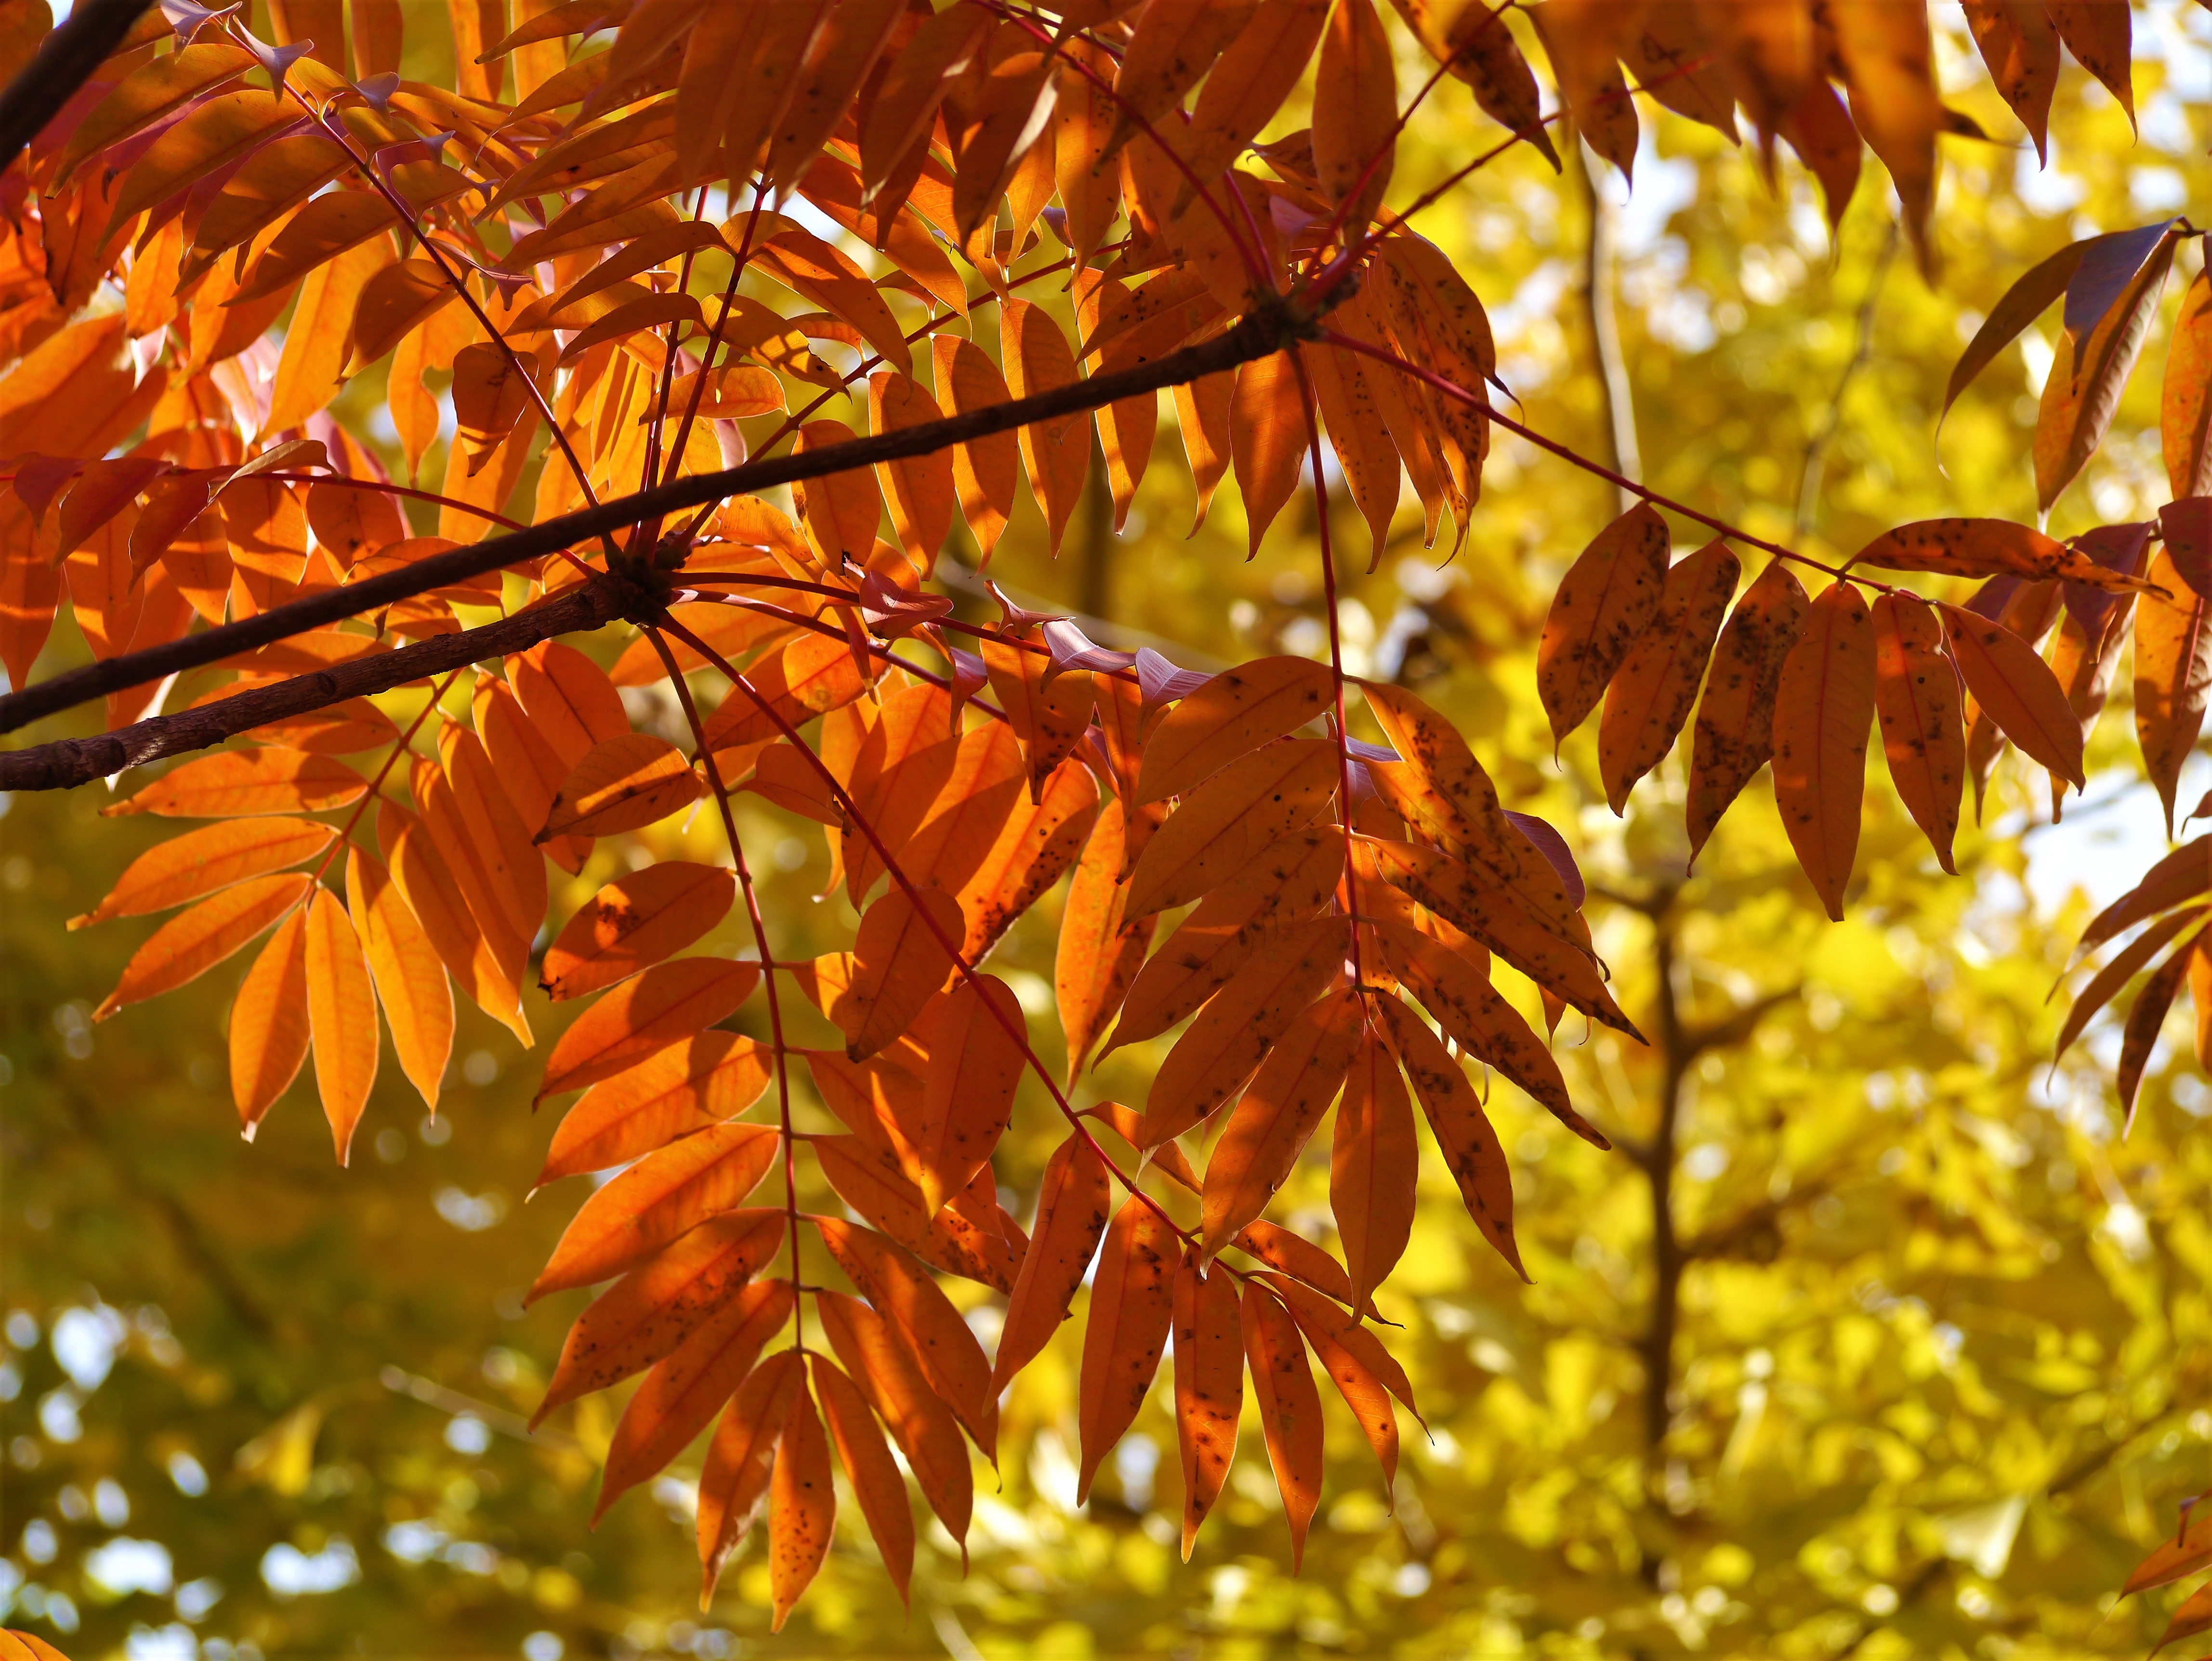
tree, branch, plant, sunlight, leaf, flower, home, red, autumn, botany, garden, japan, season, vein, maple tree, deciduous, yellow leaves, yokosuka, kanagawa japan, autumnal leaves, huang, gingko tree, late autumn, flowering plant, antomasako, otsu, woody plant, land plant